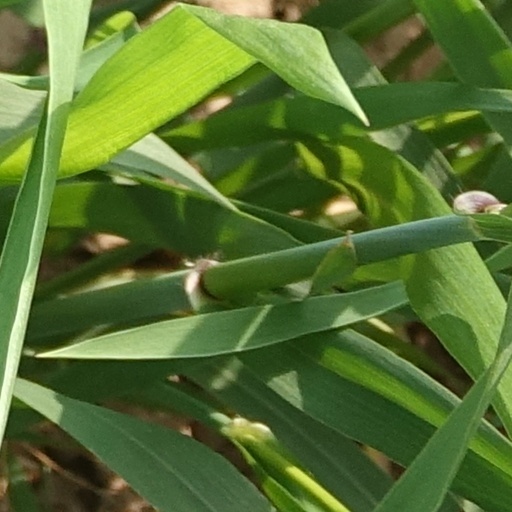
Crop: wheat